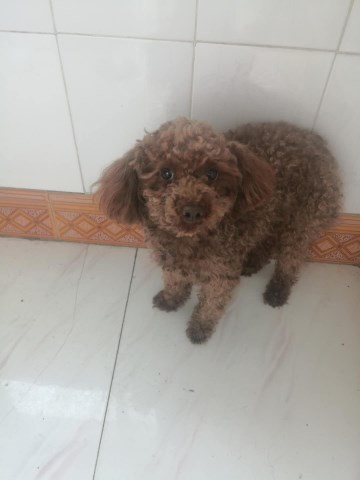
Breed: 7449-n000128-teddy